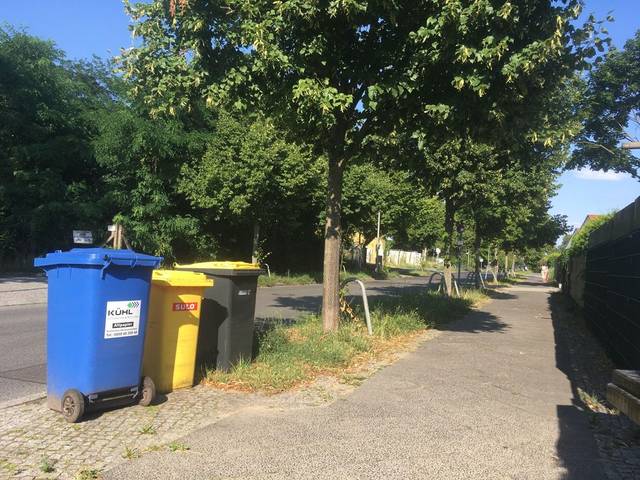
Region: Germany
Coordinates: 52.568, 13.445